Operation Houndsworth

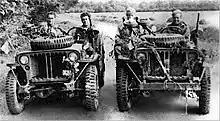
Special Air Service Jeeps armed with Vickers K machine guns during Operation Houndsworth

Operation Houndsworth consisted of 18 officers and 126 men of 'A' Squadron, 1st Special Air Service (SAS). The SAS reconnaissance party landed in the area on 6 June 1944. They were followed by the rest of the squadron under the command of Major Bill Fraser over the night of 10/11 June 1944. A number of Jeeps armed with Vickers K machine guns were also parachuted in. The squadron was established in a patrol base in the mountainous wooded countryside southwest of Dijon near Chalaux, in the Morvan which is in the Nièvre department.